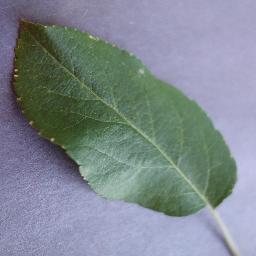
Label: Apple___healthy